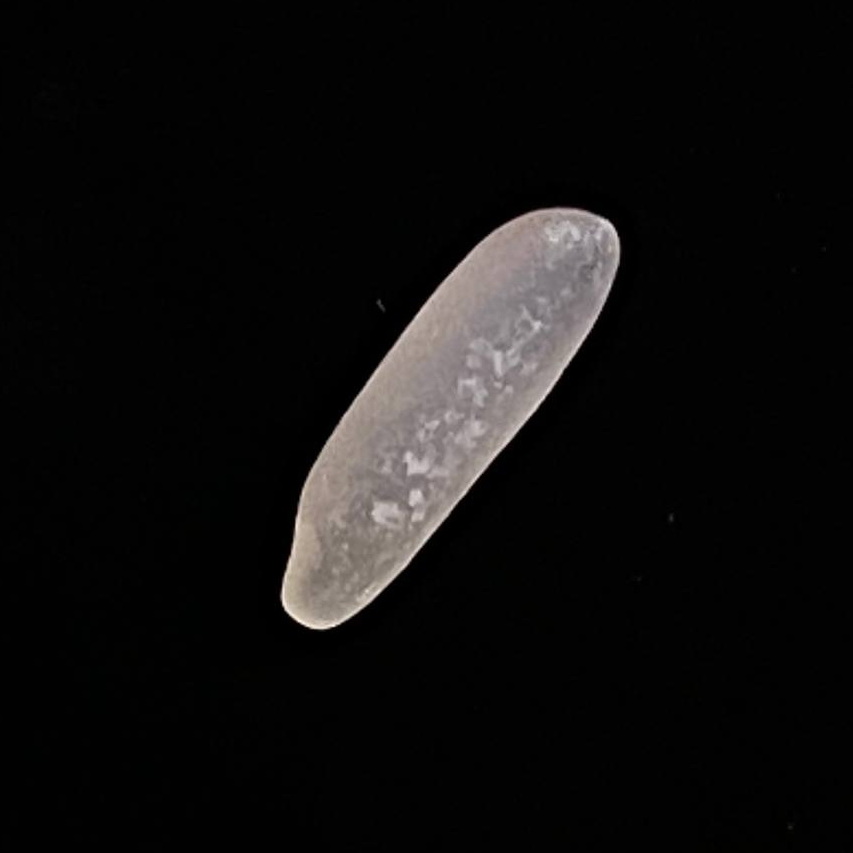
Rice variety: BR28